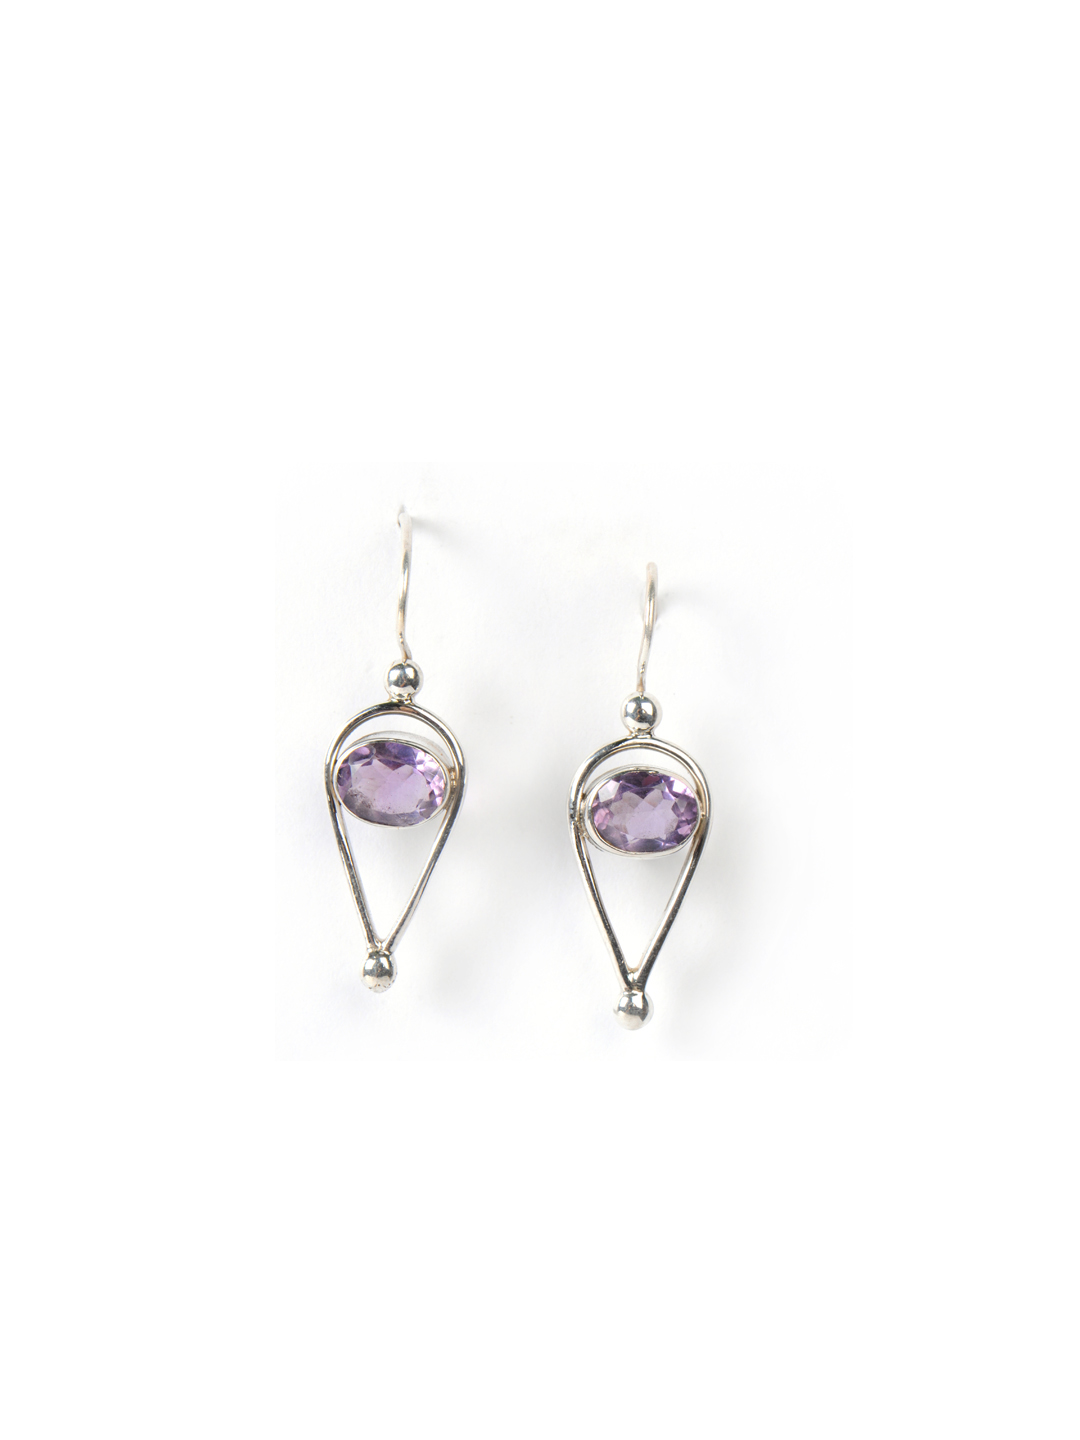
Fabindia Women Anusuya Silver Earrings
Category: Accessories / Jewellery / Earrings
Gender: Women
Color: Silver
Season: Winter 2016
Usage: Ethnic